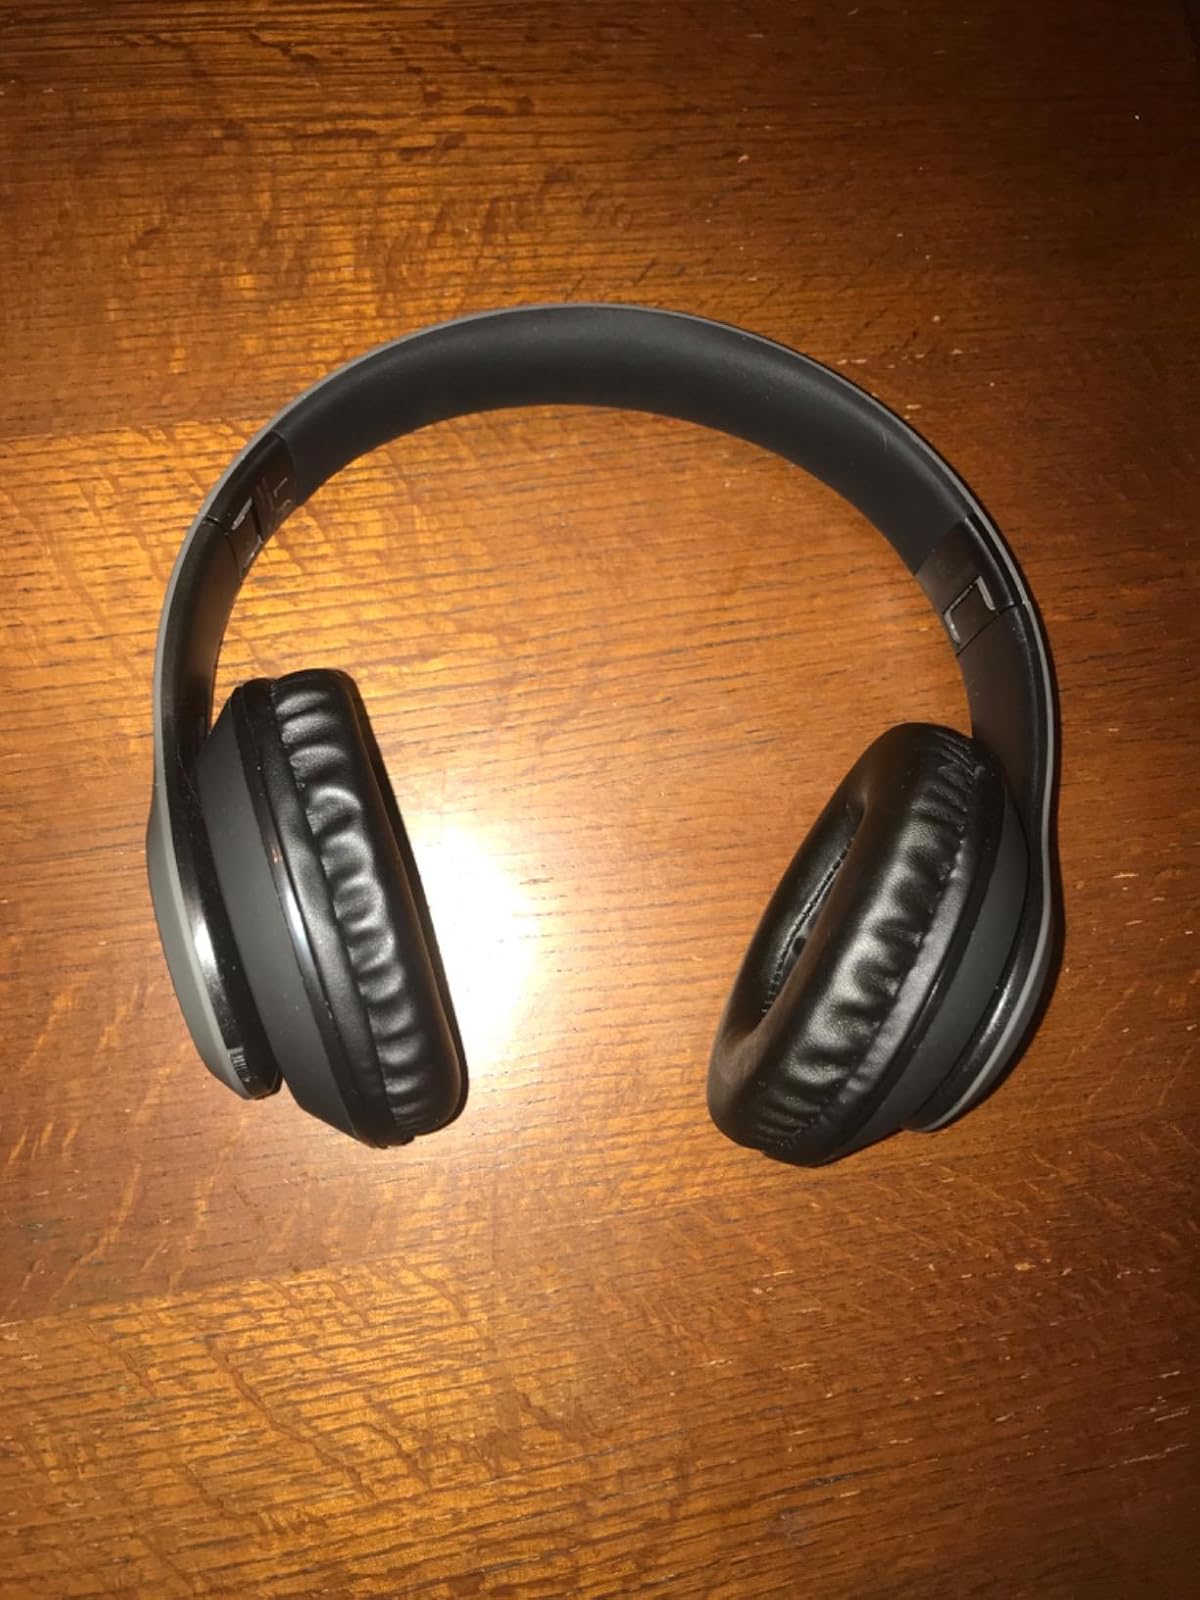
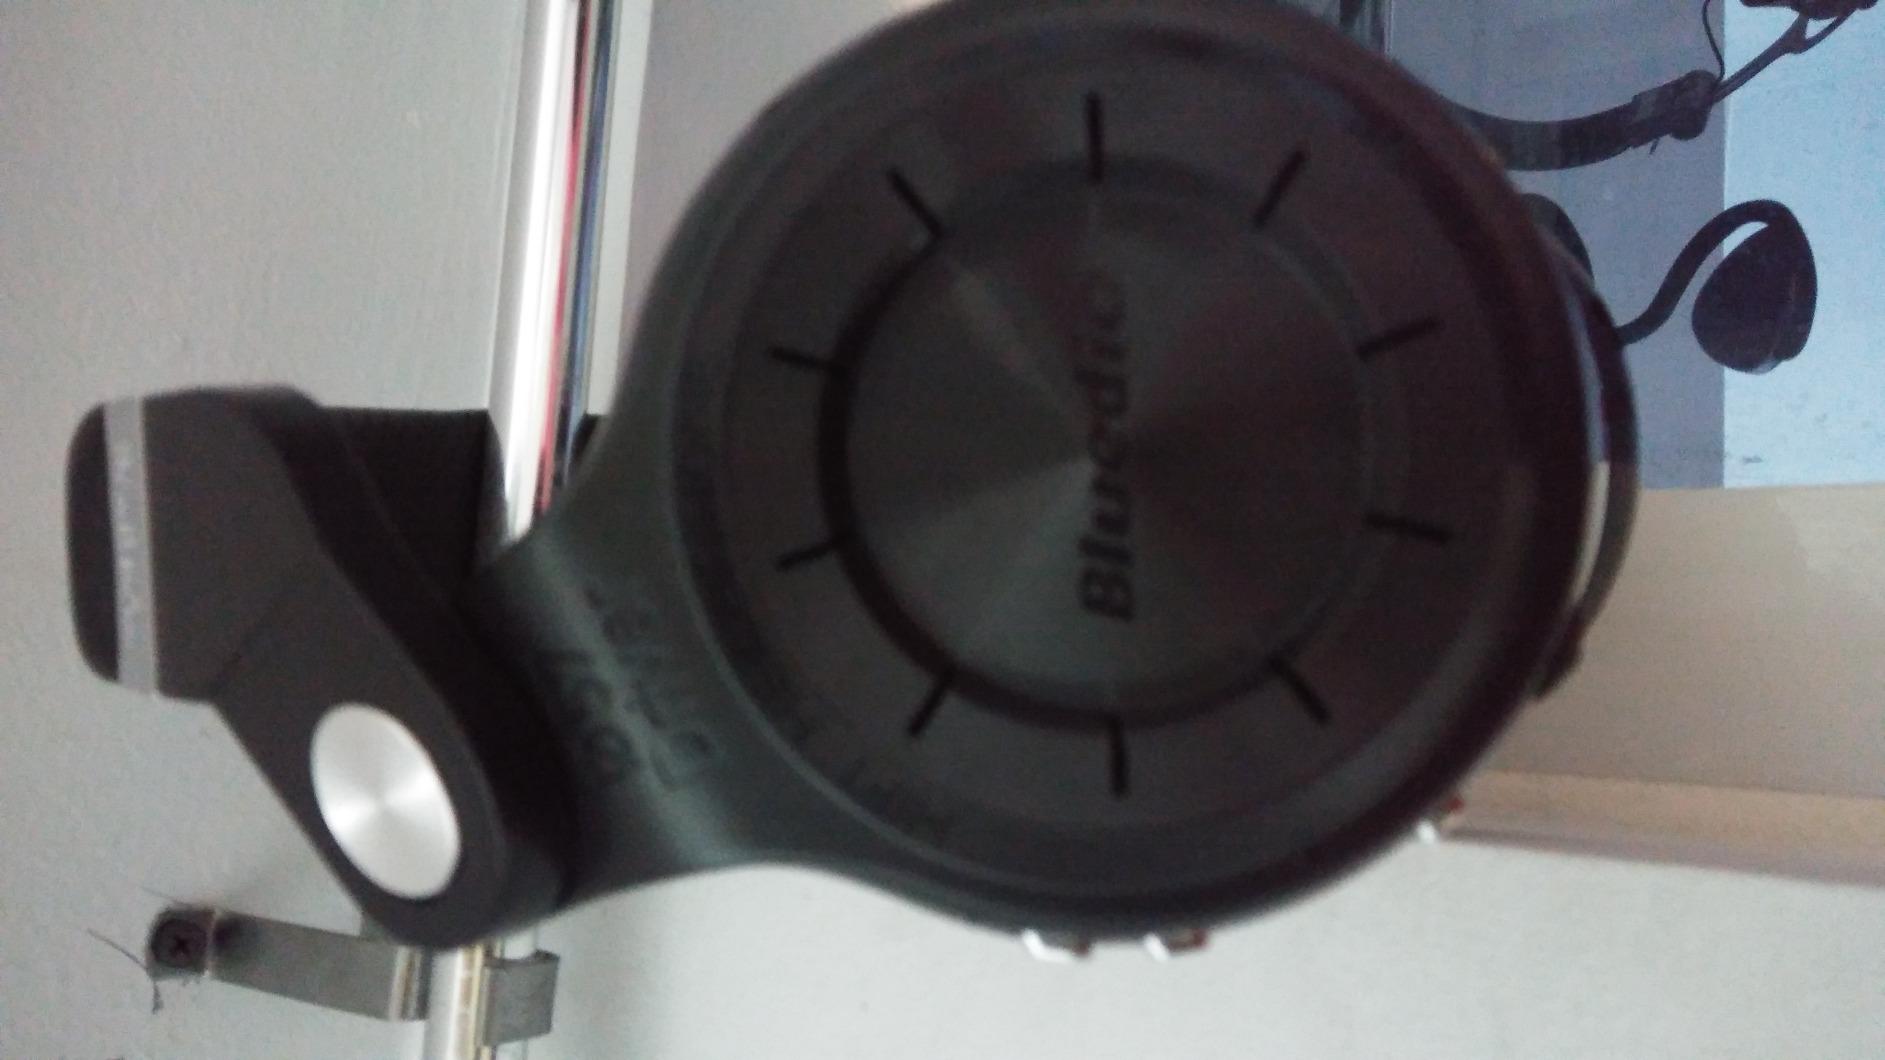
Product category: headphones
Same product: no